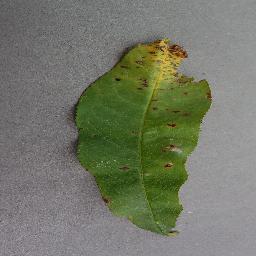
Label: Peach___Bacterial_spot